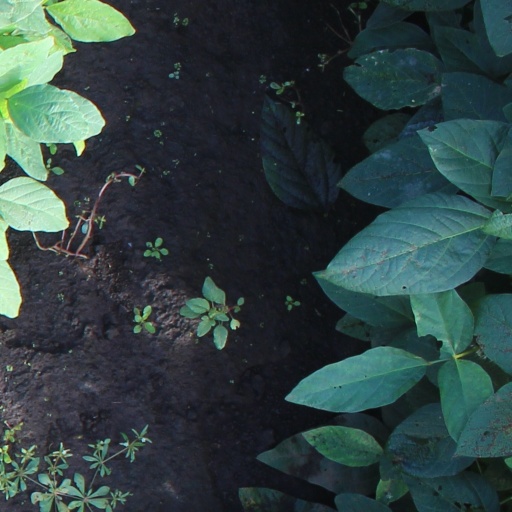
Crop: soybean